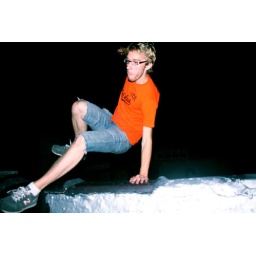
we ate pizza and drank beer on kathleen's (will's friend from high school) roof in greenich, and then played.